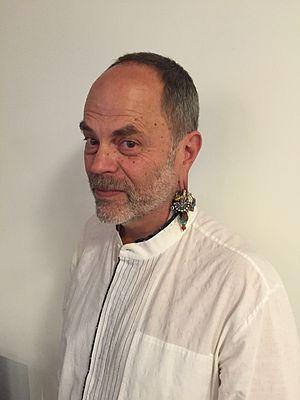
"Joe Rohde, né le 10 septembre 1955 est un vétéran de Walt Disney Imagineering, la division de The Walt Disney Company qui conçoit et construit les parcs à thème et les hôtels de villégiature de Disney. Le titre officiel de Rohde est ""Executive Designer and Vice President, Creative"".